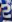
Number: 2